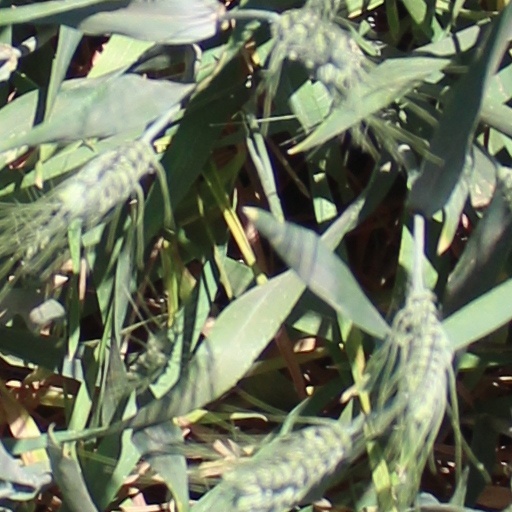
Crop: wheat